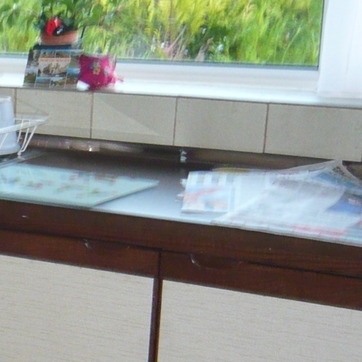
Material: paper